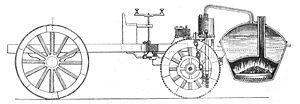
Mai : L'ingénieur britannique James Watt dépose le brevet d'uncondenseur séparé qui améliore les performances de la machine atmosphérique de Newcomen. Un système régulateur maintient la pression constante. Watt perfectionnera sa machine pour l’adapter à l’industrie.
Nicolas Joseph Cugnot est un ingénieur militaire français, né le 26 février 1725 à Void en Lorraine, et mort le 2 octobre 1804 à Paris, connu pour avoir conçu et réalisé, entre 1769 et 1771, le premier véhicule automobile jamais construit. Il s'agit d'un fardier d'artillerie, mû par une machine à vapeur à deux cylindres, conservé en parfait état au musée des arts et métiers à Paris.